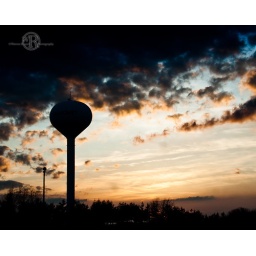
365 Project Day 37This is the water tower off I-74 in Mahomet shortly after sunset.